Shipman, Saskatchewan

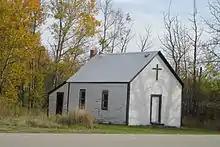
The church is maintained

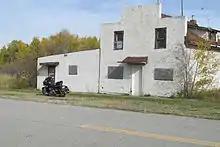
The hotel has been vacant for some time.

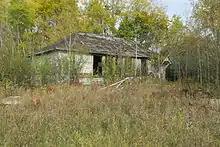
The school is in disrepair

In the 2021 Census of Population conducted by Statistics Canada, Shipman had a population of 5 living in 3 of its 4 total private dwellings, a change of from its 2016 population of 10. With a land area of , it had a population density of in 2021.